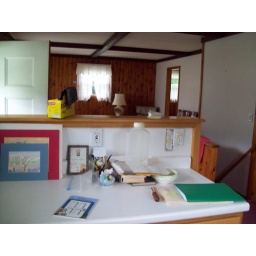
standing in kitchen looking towards living room